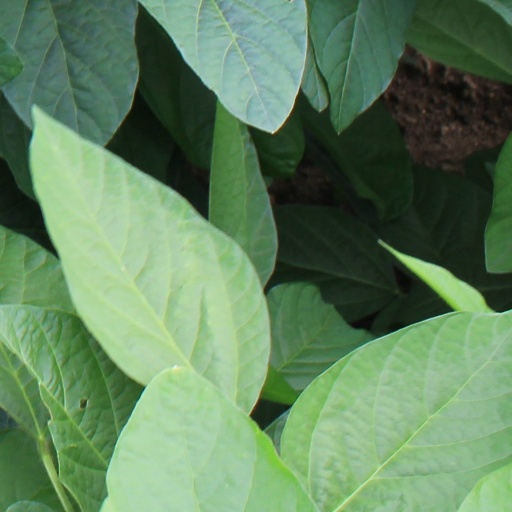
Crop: soybean